Ilse DeLange

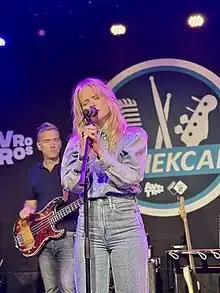
Ilse DeLange during the recordings of "het muziekcafé", created by NPO Radio 2 in 2022

Rumours of a new album were heard mid-2000. The first single of the album, "Livin' on Love" (written by Craig Fuller and Gary Nicholson), was released in October and peaked at No. 37 in the Dutch Top 40. November saw the release of her sophomore studio album "Livin' on Love", which was a musical departure from her debut, leaning more toward pop/rock. The country music-scene wasn't as excited by this album. Although there was a good amount of promotion for the album, it could not compete with the success of "World of Hurt", hitting its peak at No. 5 but still going platinum. Second single "I Still Cry" didn't chart. In 2001 DeLange started her "Livin' on Love" Tour, performing in many theaters and concert halls throughout her home country.